Battle of Surabaya

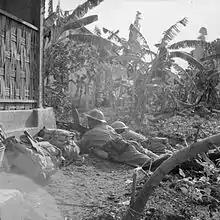
Bren gunners of 3/9th Jat Regiment cover the advance of their regiment against Indonesian nationalists, circa 15–16 November 1945.

On 30 October 1945, Brigadier Mallaby, the British brigade commander in Surabaya, was travelling about Surabaya to spread the news about the new agreement to his troops. At this time, Mallaby's team were forbidden to carry